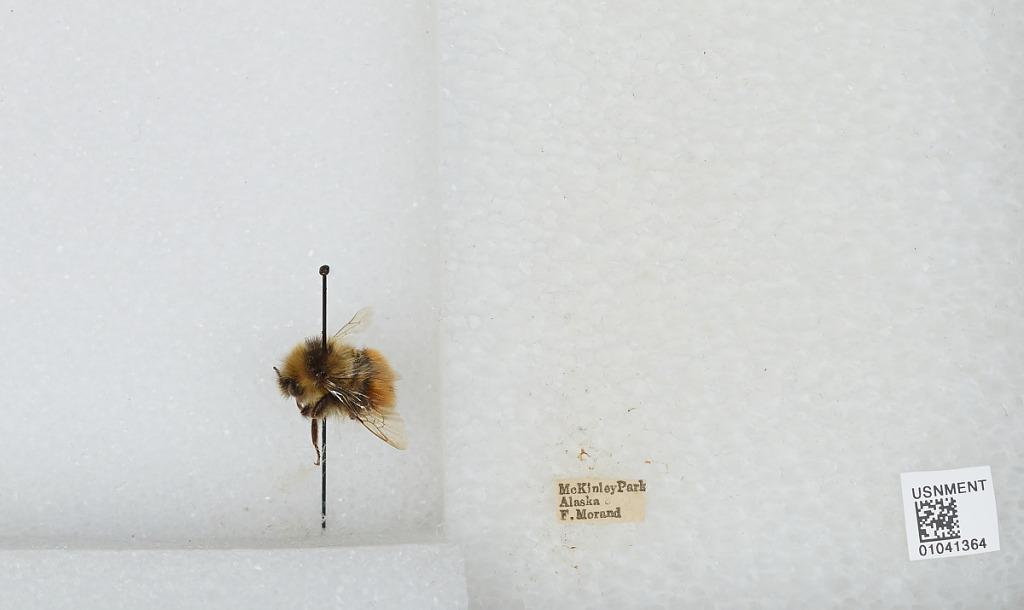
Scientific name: Bombus sp.
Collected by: F. Morand
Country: United States
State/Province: Alaska
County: Denali
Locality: McKinley Park
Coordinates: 63.3333, -150.5